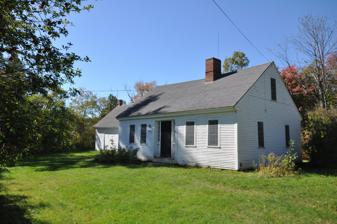
Building: Martin Homestead
Country: United States of America
Year built: 1834
Historic house in New Hampshire, United States United States historic place Martin Homestead U.S. National Register of Historic Places U.S. Historic district Show map of New Hampshire Show map of the United States Location W side of US 3 , 3 miles (4.8 km) N of North Stratford, New Hampshire Coordinates 44°46′16″N 71°35′44″W / 44.77111°N 71.59556°W / 44.77111; -71.59556 Area 112.5 acres (45.5 ha) Built 1834 ( 1834 ) Architect Martin, Joseph Austin Architectural style Colonial, New England cape NRHP reference No. 98001145 Added to NRHP October 30, 1998 The Martin Homestead is a historic farm property on U.S. Route 3 in Stratford, New Hampshire .  Established in 1830, it retains both the original house and English barn , with 112.5 acres (45.5 ha) of land whose original usage patterns are still discernible.  The property was listed on the National Register of Historic Places in 1998. Description and history The Martin farm property is located in far northern Stratford, its entire extent straddling the border with neighboring Columbia . The property is for the most part a strip of land projecting eastward from the Connecticut River , which forms its western boundary. The area nearer the river is wider, and is where the farm's open fields are located. The property is also divided by U.S. Route 3. There are fields on both sides of the road, with the area further east rising into wooded uplands. The farmstead is located on the west side of Route 3 in Stratford, about 3 miles (5 km) north of North Stratford, New Hampshire . The main house is a well-preserved 1 + 1 ⁄ 2 -story plank-framed Cape house. The house may have been built c. 1830 by Joseph Martin, after he acquired the property in a tax sale, or it may already have been standing there. The presence of only a half-basement suggests that three bays of the house were built before it was widened to its present five-bay width. Although it has had some alteration, including a complete rebuilding of its central chimney, the house is the best-preserved period Cape in Stratford. The "English" barn standing to the house's north appears to be contemporary to the house. This arrangement of detached buildings was common in early 19th-century New England, giving way later in the century (often via modification of older farmsteads) to connected farmsteads. The surviving arrangement seen here is particularly rare in the area. See also National Register of Historic Places listings in Coos County, New Hampshire References